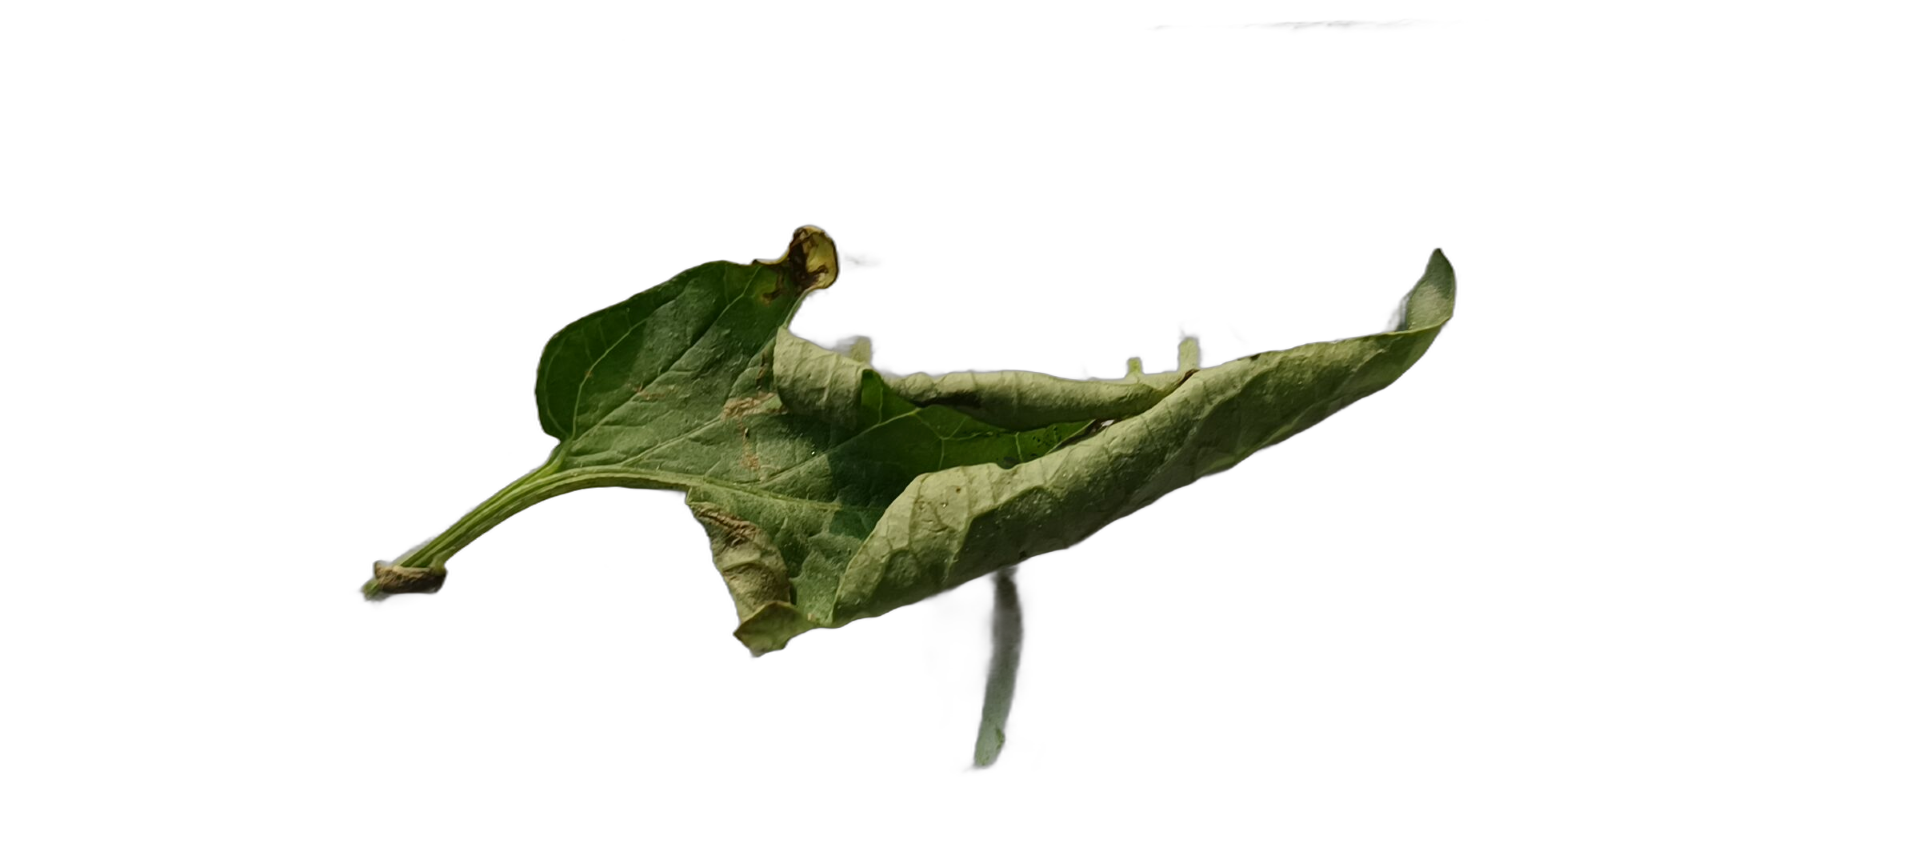
Crop: Tomato
Label: Spot